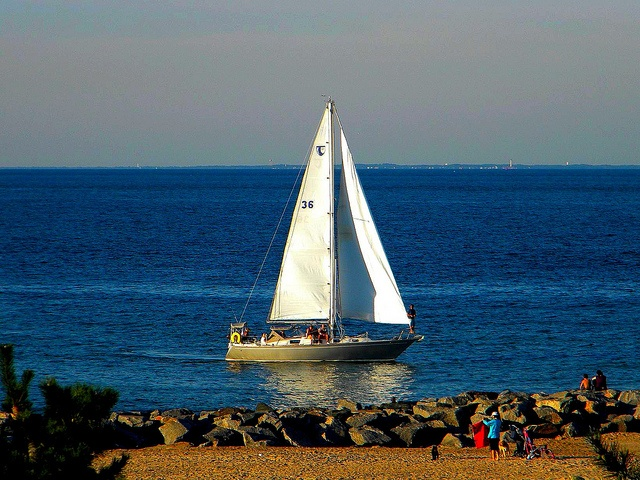
A sailboat is floating near the rocky shore of a beach.
The sailboat icomes close to  shore where people can see each other.
A brown boat with white sails on water.
The sailboat is arriving at the rocky shore.
Couple of people on land watching the sail boat out in the ocean